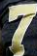
Number: 7